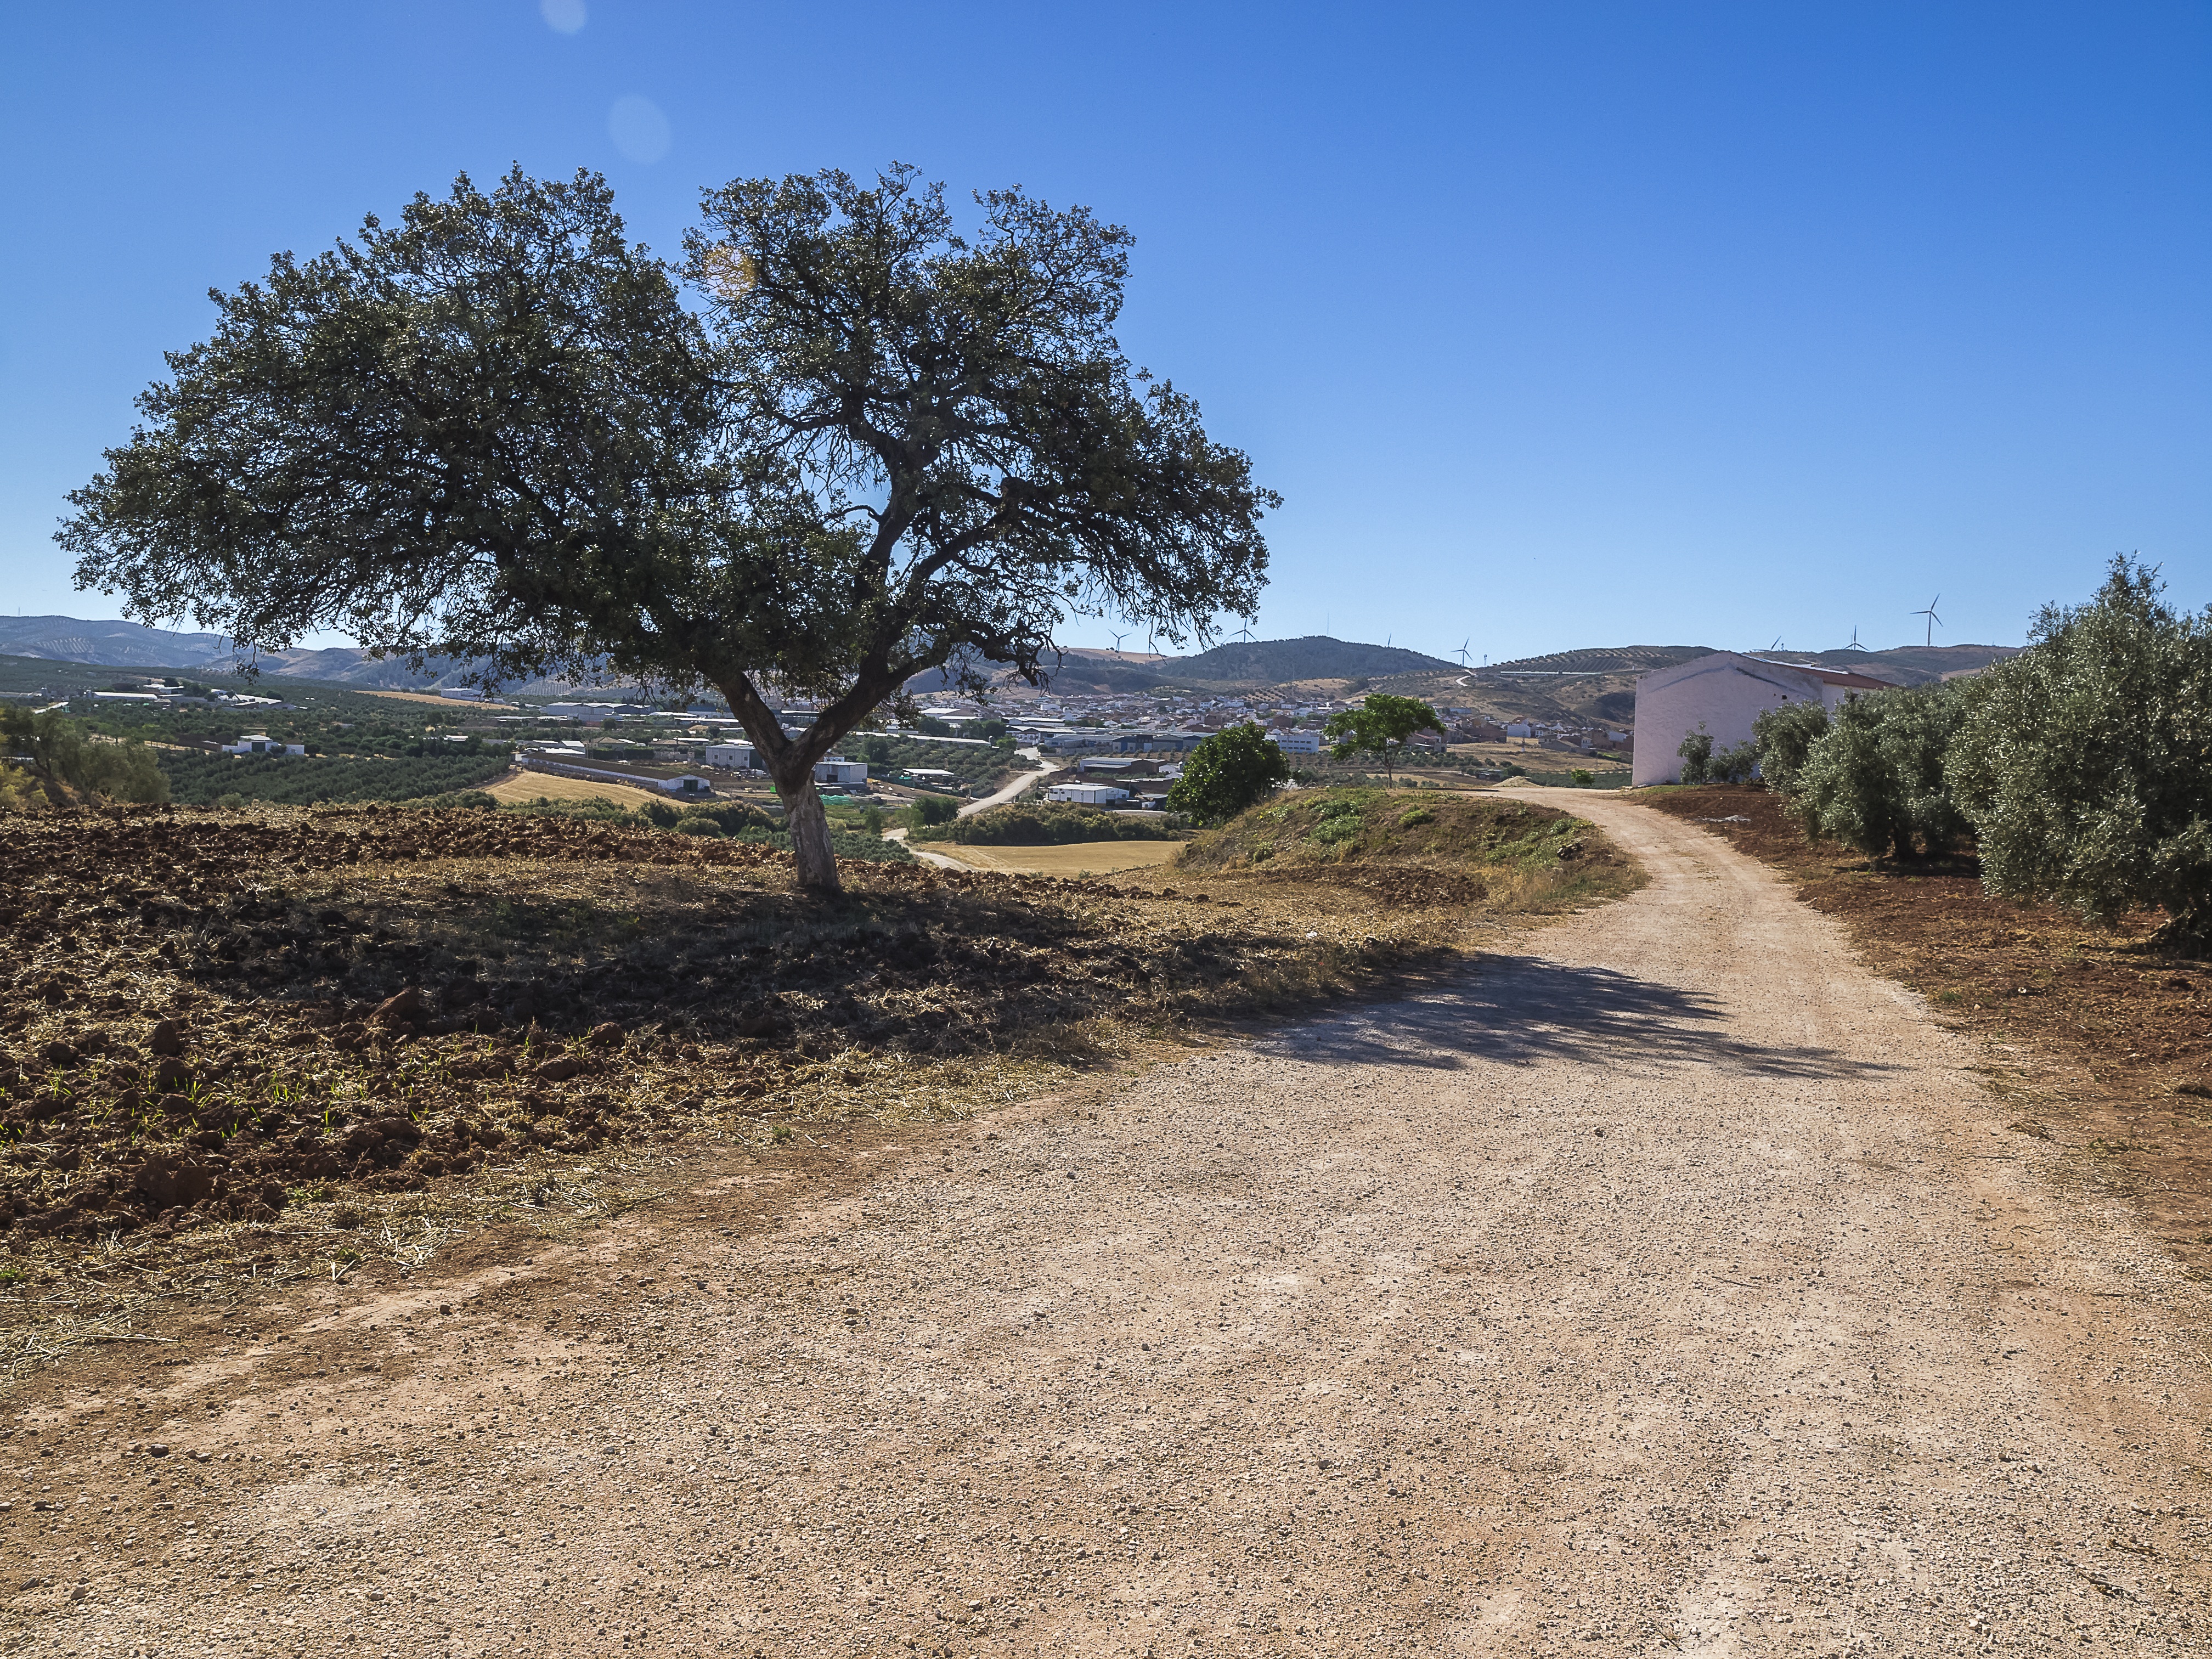
landscape, tree, nature, path, wilderness, trail, soil, ridge, blue sky, trees, geology, plateau, encina, ecosystem, olive, olive trees, bed and breakfast, land lot